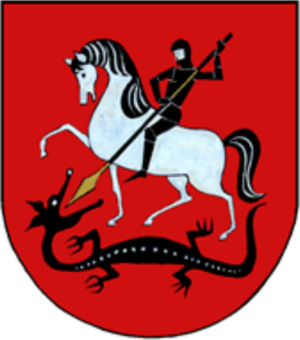
Niederndorf est une commune autrichienne du district de Kufstein dans le Tyrol.